Alex Blackwell

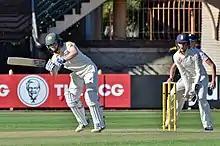
Blackwell playing her final innings for Australia during the 2017–18 Women's Ashes Test at North Sydney Oval. The wicket-keeper is Sarah Taylor.

Blackwell was in Australia's squad for the Women's Ashes. In the first WODI of the series she came to the crease when Australia were 4/87, still requiring 144 runs for victory. She batted for the rest of the innings, getting to a total of 67 and steering Australia to victory in the final over of the match. In the third WODI of the series, she played in her 250th international match for Australia Women.